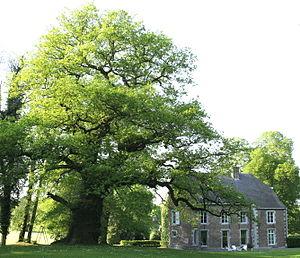
Mesnil-Église (Belgique), le château du hameau de Ferage et son chêne pédonculé remarquable (environ 600 ans).
Ferage est un hameau du village de Mesnil-Église dans le Condroz belge. Avec Mesnil-Église il fait aujourd’hui partie de la commune de Houyet dans la province de Namur, en Région wallonne de Belgique.
Cette liste, non exhaustive, recense les arbres remarquables de Belgique, soit :
Mesnil-Église est une section de la commune belge de Houyet située en Région wallonne dans la province de Namur.